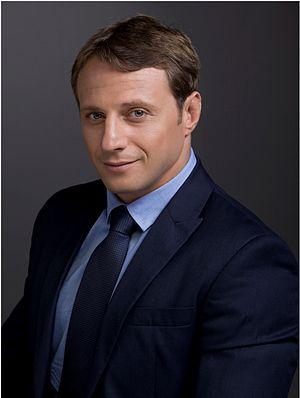
Yesh Atid est un parti politique israélien centriste et laïc créé en janvier 2012 par Yaïr Lapid.
Cette liste présente les 120 membres de la 19ᵉ législature de la Knesset d'Israël au moment de leur élection le 22 janvier 2013 lors des Élections législatives israéliennes de 2013. Elle présente les élus par partis.